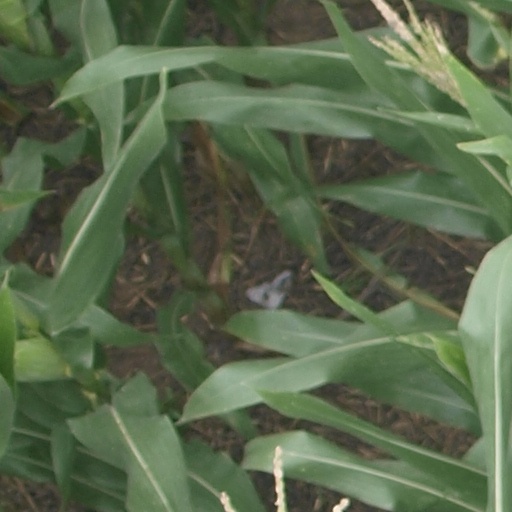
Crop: maize; corn